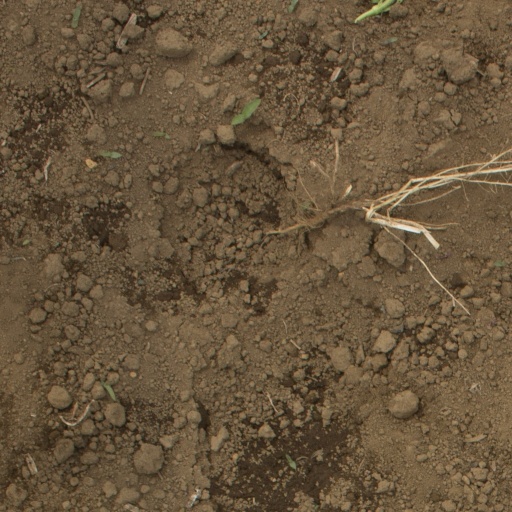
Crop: Jerusalem artichoke